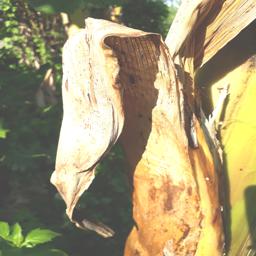
Label: PSEUDOSTEM WEEVIL